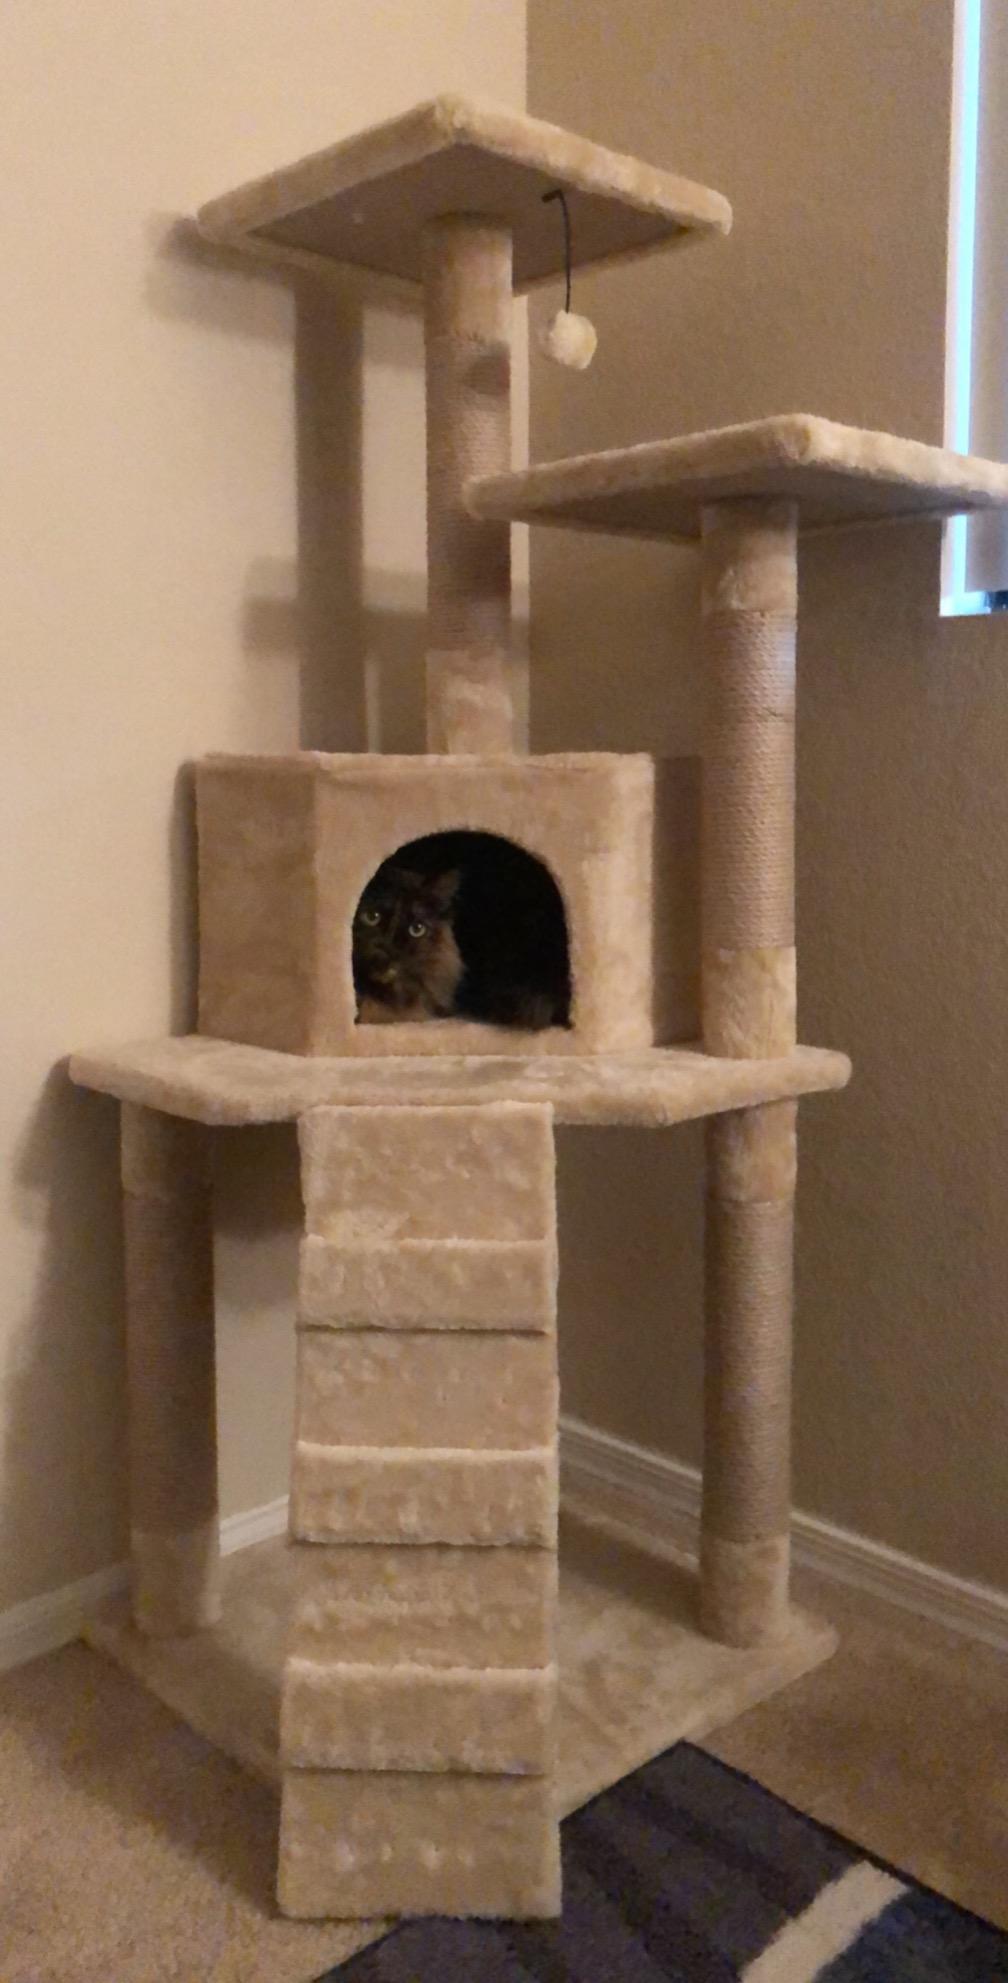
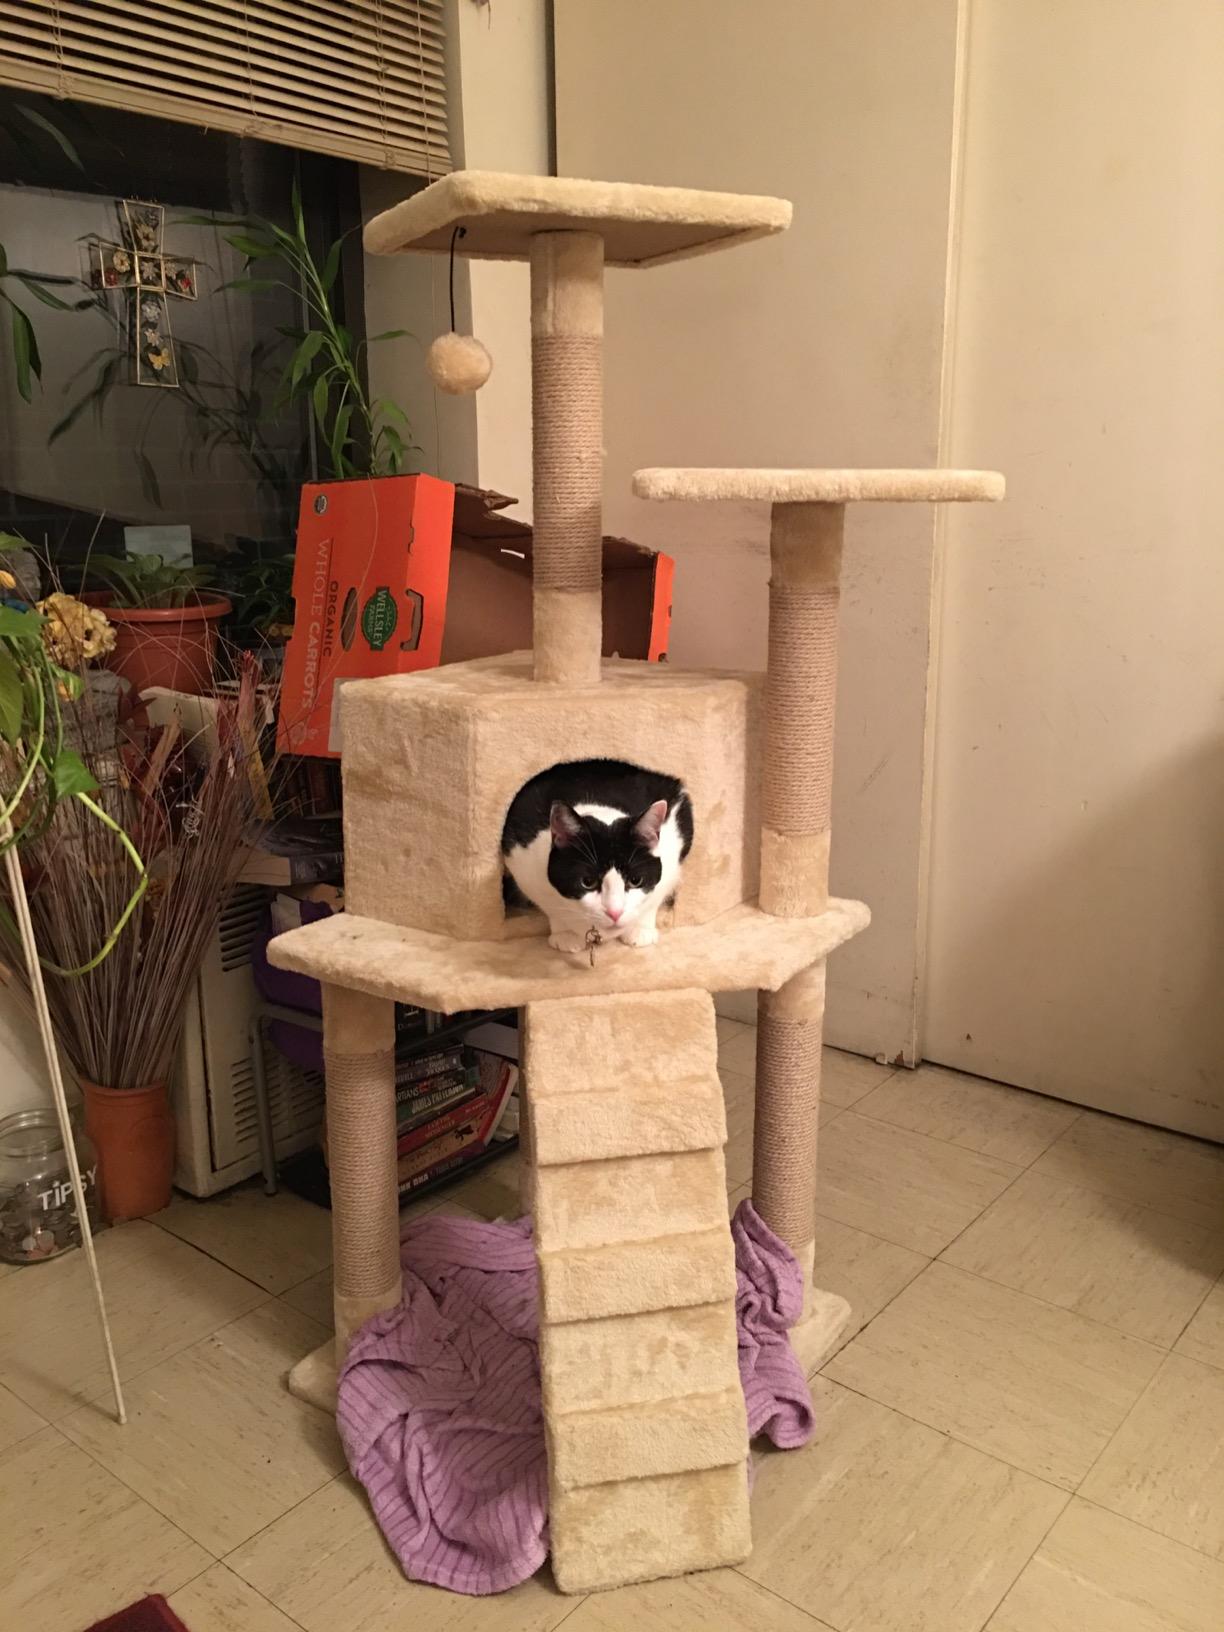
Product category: items_cat tree
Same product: yes